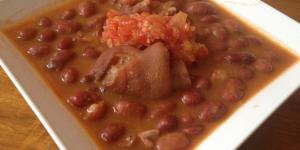
frijoles rojos con manitas de cerdo